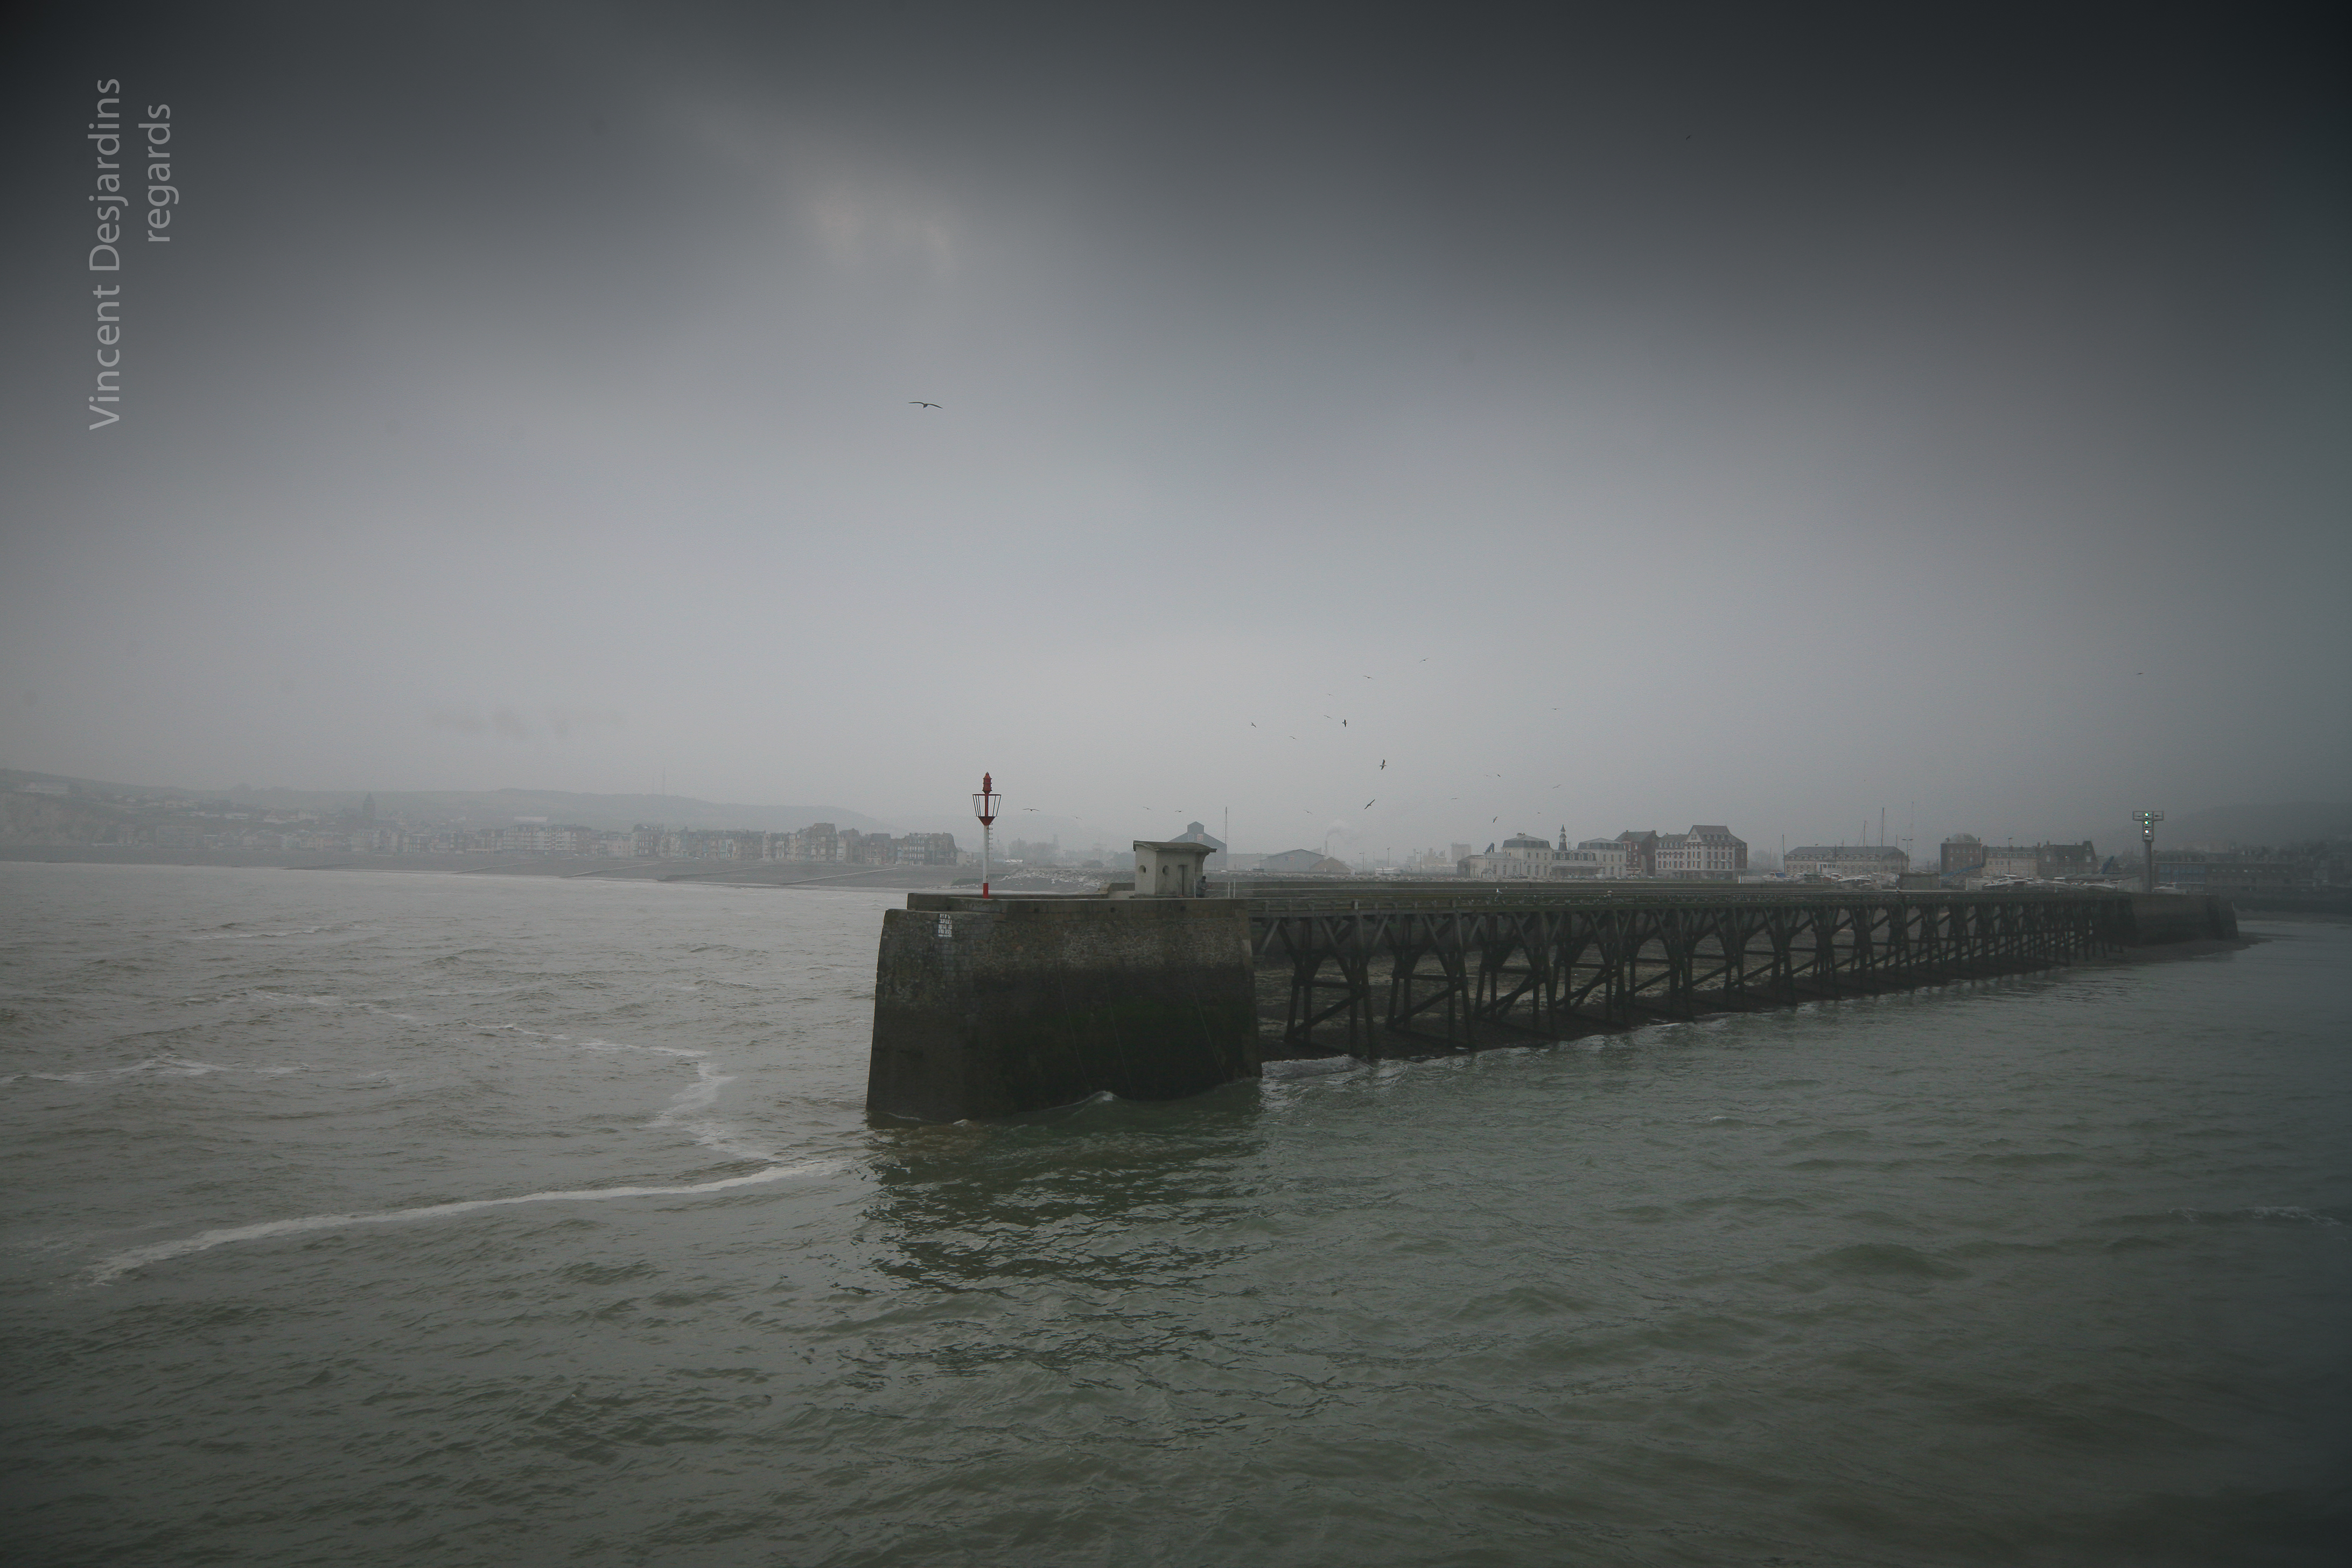
sea, coast, ocean, fog, boat, wave, ship, france, vehicle, weather, ferry, cool image, zee, mer, mar, mare, meer, normandy, channel, jete, watercraft, breakwater, normandie, morze, sj, englishchannel, farraige, letrport, seinemaritime, merslesbains, manche, havet, havs, antares, atmospheric phenomenon, tank ship